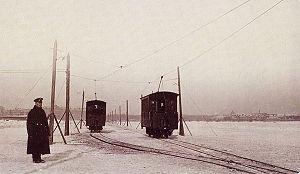
Le tramway de Saint-Pétersbourg en Russie était réputé pour être le plus grand réseau de tramway au monde. À la fin des années 1980, ses voies couraient sur environ 340 kilomètres. Depuis 1995, le réseau de tramway s'est fortement rétracté avec la suppression de nombreuses portions de voies en centre-ville. De sorte que le réseau de Melbourne est désormais plus long. Si le réseau avait encore une longueur de 285 km en 2001, elle se limitait au début 2007 à 220 km parcourus par 39 lignes différentes. Il est exploité par Gorelektrotrans, une société municipale qui est également propriétaire du réseau de trolleybus.